Yunus Khan

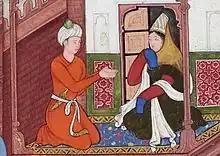
Aisan Daulat Begum, wife of Yunus Khan, giving advice to her grandson Babur

Despite his success in making allies, Yunus did not succeed in his project of displacing Esen Buqa, perhaps because he had no experience of war. When Yunus moved to take the town of Kashgar, he was faced by the joined armies of Amir Sayyid Ali of Kashgar and Esen Buqa, and in the ensuing battle, he was defeated. Soon afterwards, he retreated from Moghulistan and returned to the court of Abu Sa'id, who gave him territory around Lake Issyk-Kul as a fiefdom (in appanage). After a while, Yunus Khan again entered Moghulistan and again gained the support of the amirs, but was again unable to make any substantial gains in the country against Esen Buqa.